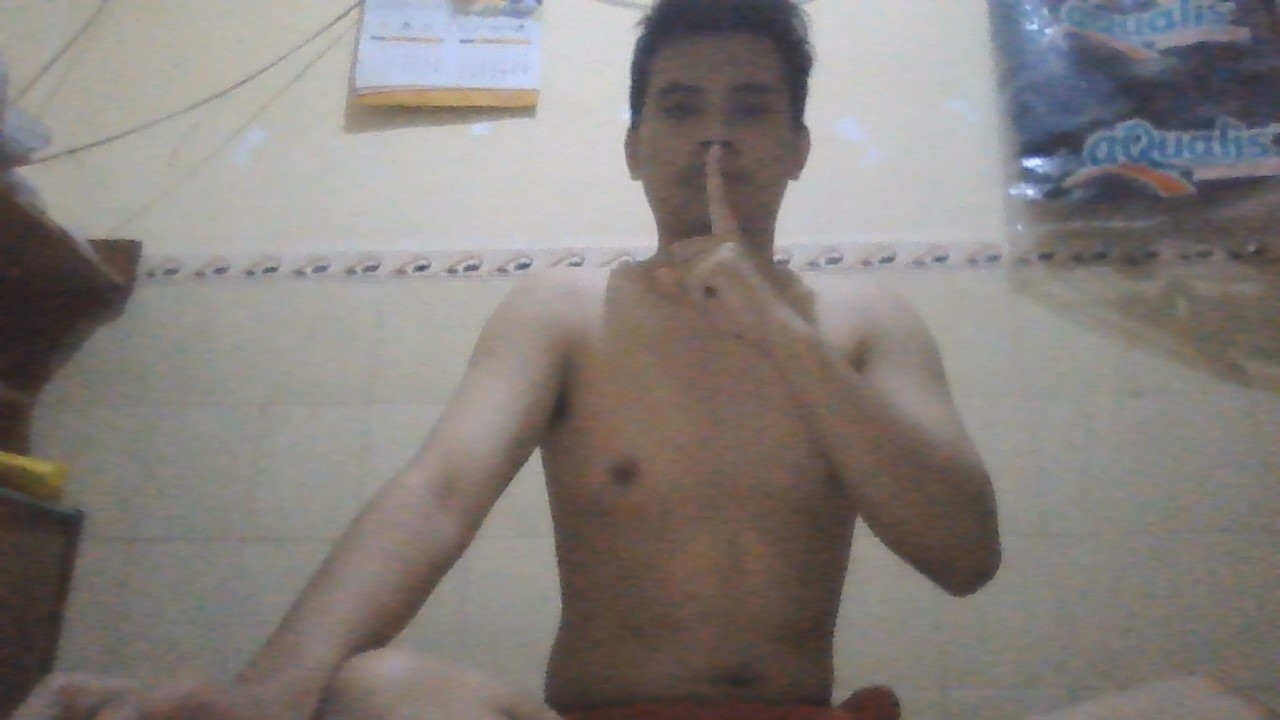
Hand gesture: mute